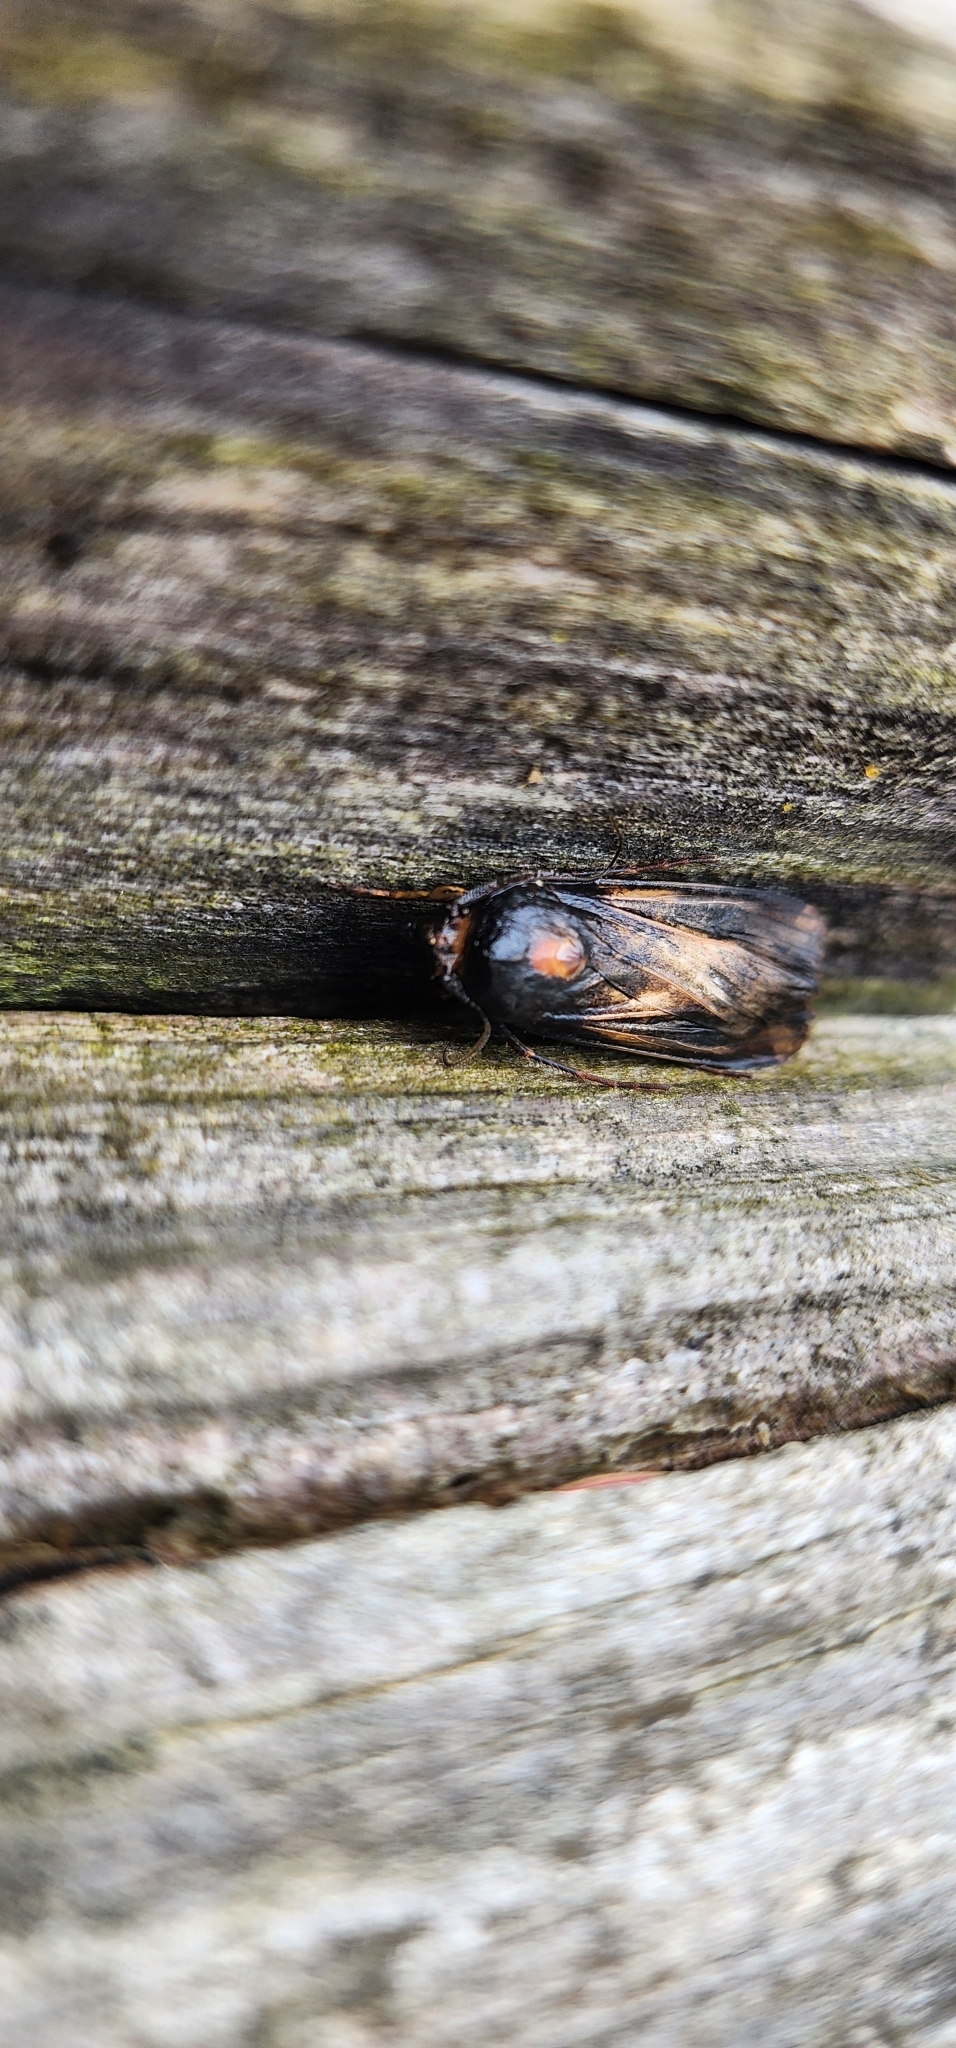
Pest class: cutworms